List of Katharine Ross performances

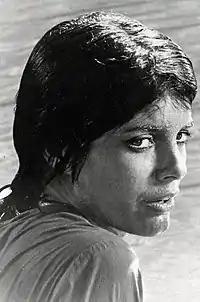
Ross in "Tell Them Willie Boy Is Here" (1969)

Katharine Ross is an American actress whose career began in the 1960s, with her feature debut being "Shenandoah" (1965), followed by roles in the comedies "Mister Buddwing" (1965) and "The Singing Nun" (1966), and the psychological thriller "Games" (1967). Ross garnered international acclaim for her role in Mike Nichols' "The Graduate" (1967), for which she won the Golden Globe Award for New Star of the Year, and was nominated for the Academy Award and BAFTA Award for Best Supporting Actress.